Heinrich von Maltzan

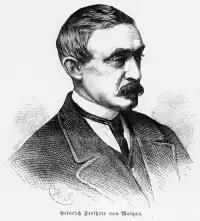

Heinrich Karl Eckard Helmuth von Maltzan (September 6, 1826– February 23, 1874), also known as Heinrich Eckhard Carl Helmuth von Maltzan and by his title Baron of Wartenburg and Penzlin, was a German traveller.